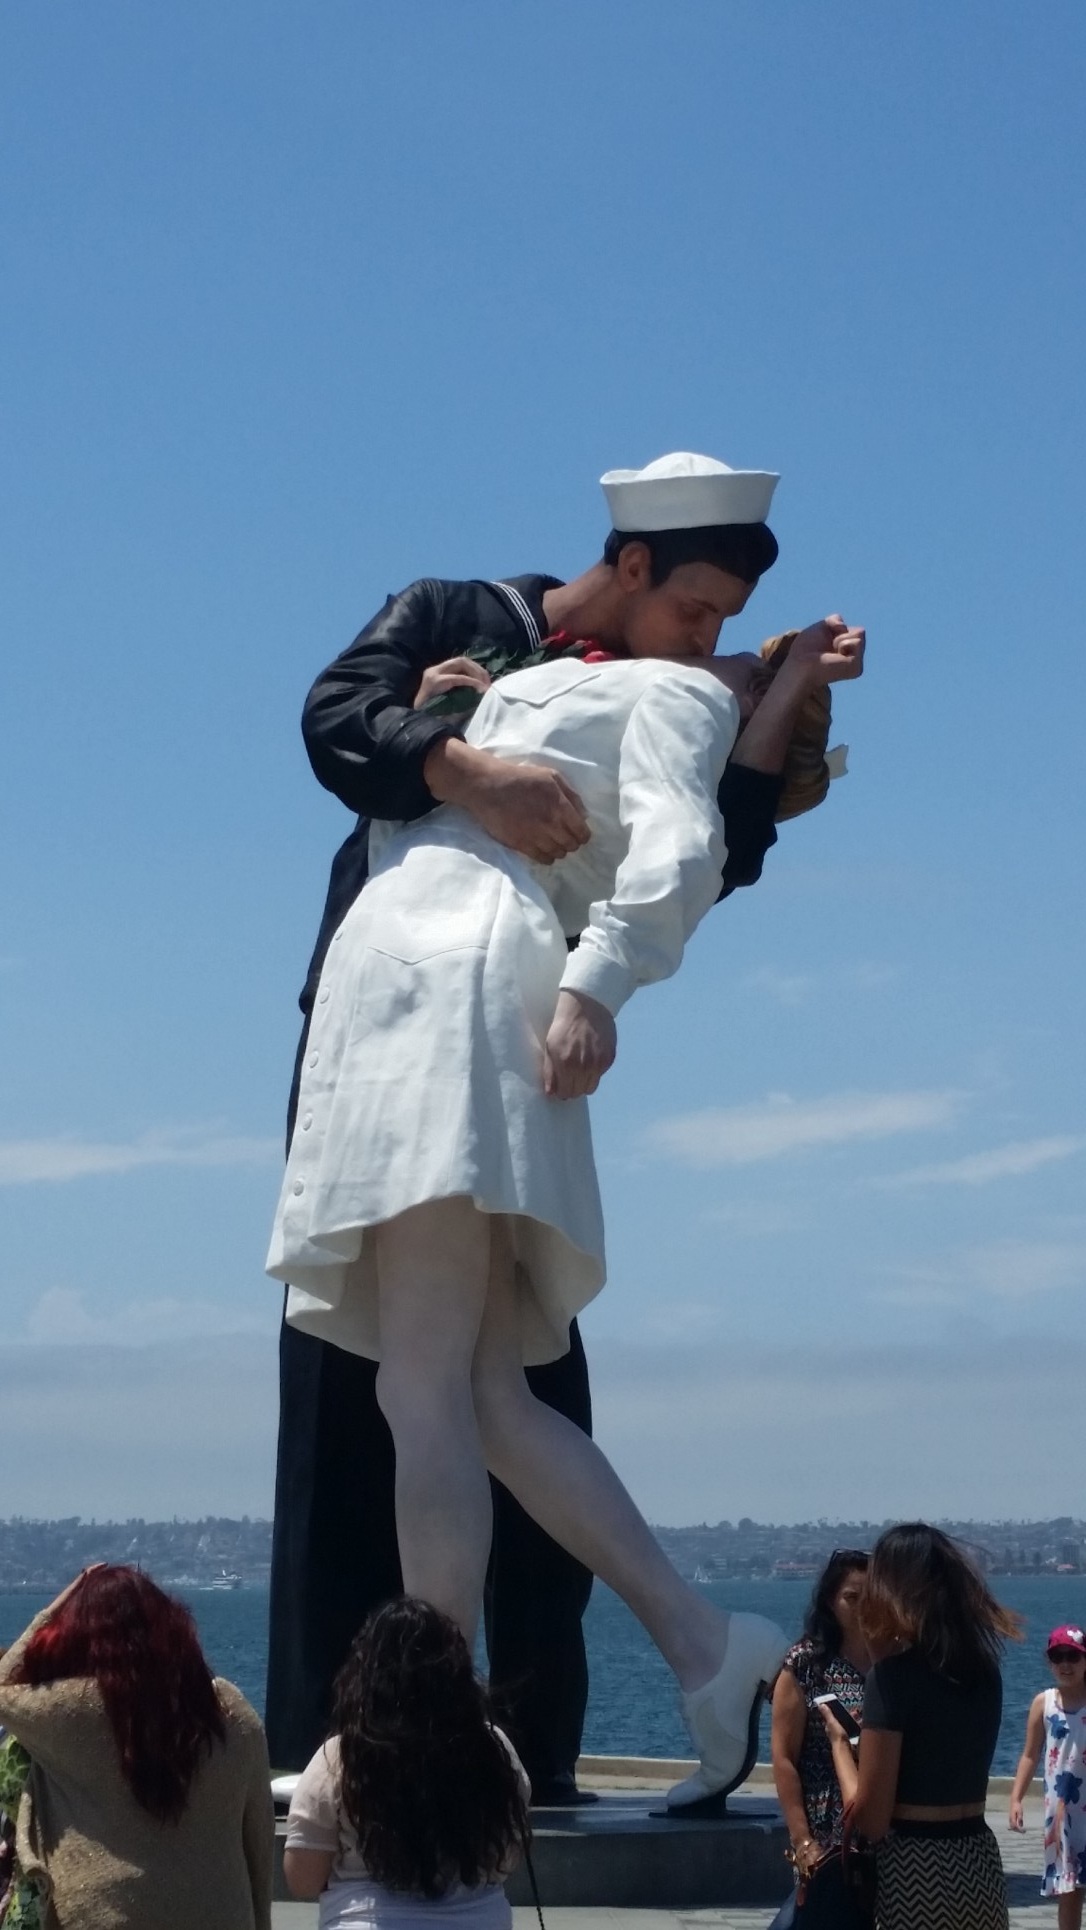
man, sea, people, vacation, statue, kiss, sculpture, attractions, victory, san diego, world war ii, midway aircraft carrier